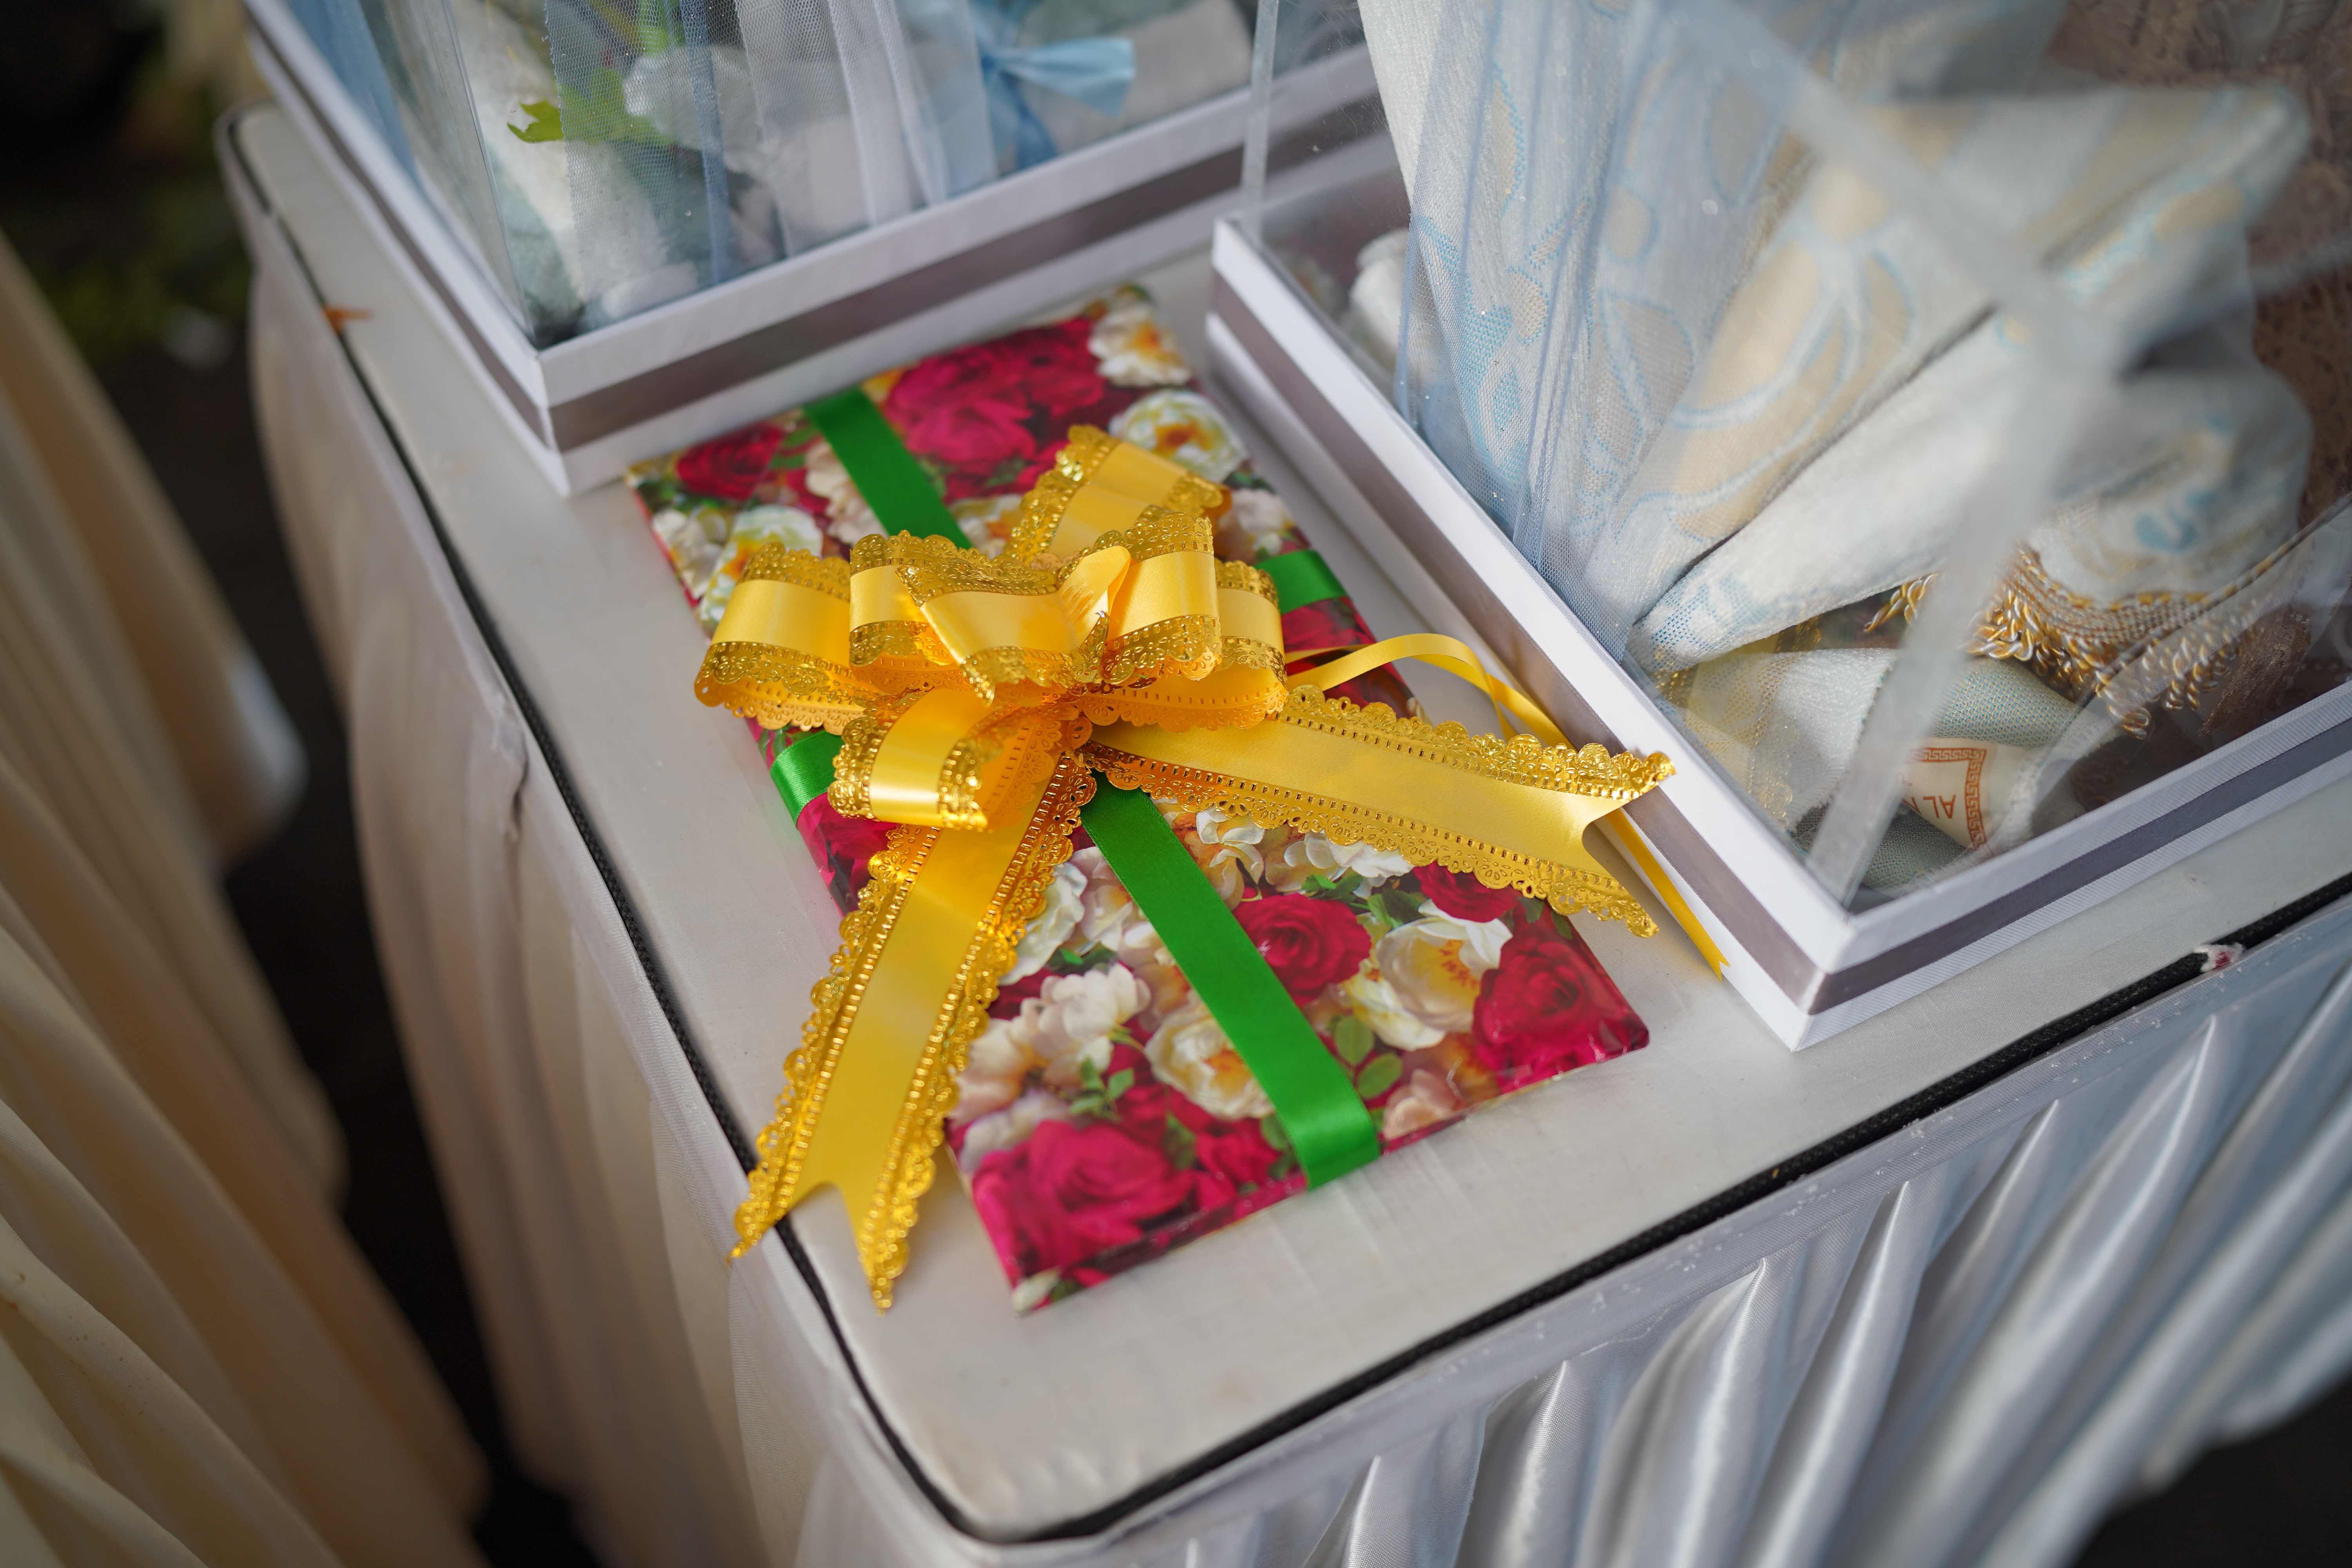
food, cuisine, plastic, event, room, paper product, paper, present, snack, table, box, comfort food, sweetness, confectionery